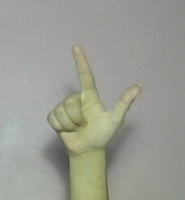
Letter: laam